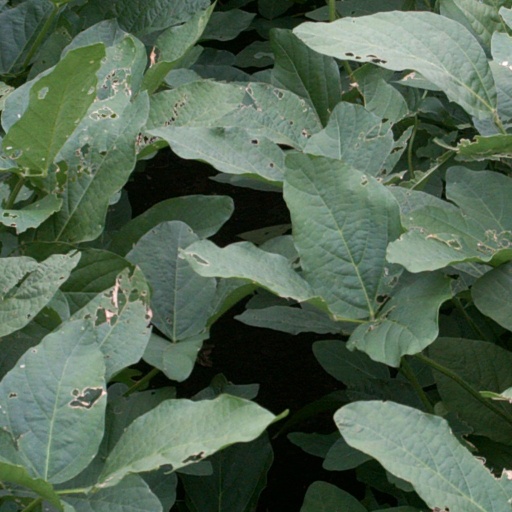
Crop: soybean